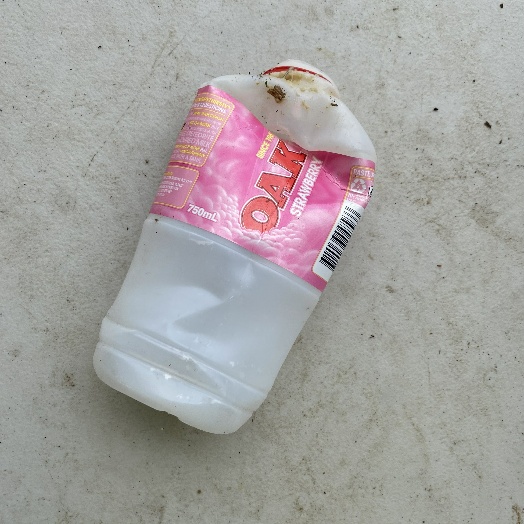
Label: Plastic